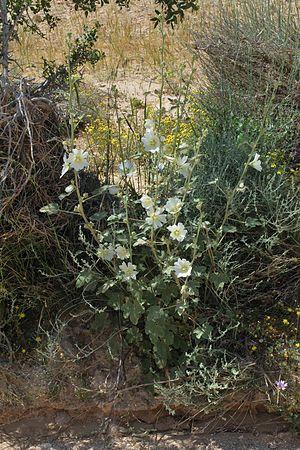
Alcea est un genre de plantes de la famille des Malvaceae. C'est le genre de la Rose trémière, une Alcée dont la haute hampe florale s'invite parfois spontanément dans les jardins ou le long des trottoirs.